The Mysterious Mansion

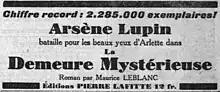
The Mysterious Mansion

A first English translation was published in New York by The Macaulay Co in 1930 as "The Mélamare Mystery" (translator unmentioned) and a second one (as "The Mysterious Mansion") in 2014 by The Koch and Co Agency (translated by Jean Pierre Koch with Ellen Kapusniak).